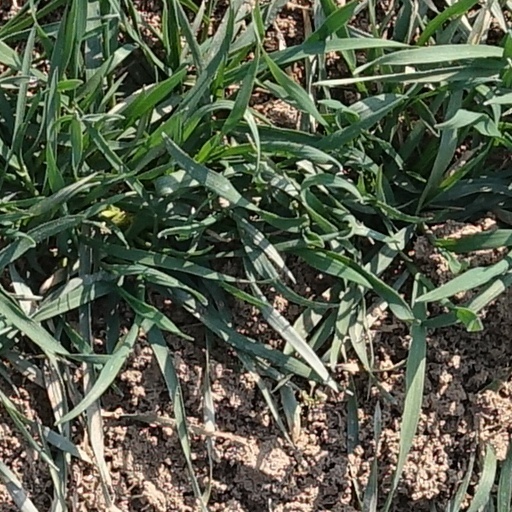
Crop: wheat